Dahi (curd)

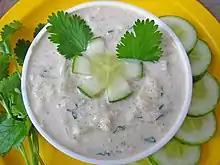
Raita is a popular side dish in the Indian cuisine

Curd is an important part of everyday diet in the Indian subcontinent, both in slow cooked food and fast food.